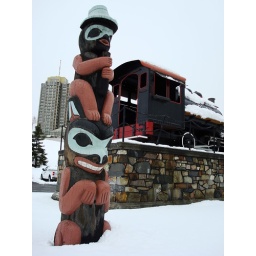
My hotel, totem pole and historic train engine all in one (taken in front of train station)